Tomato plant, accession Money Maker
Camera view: bottom (45 deg); turntable rotation: 210 degrees
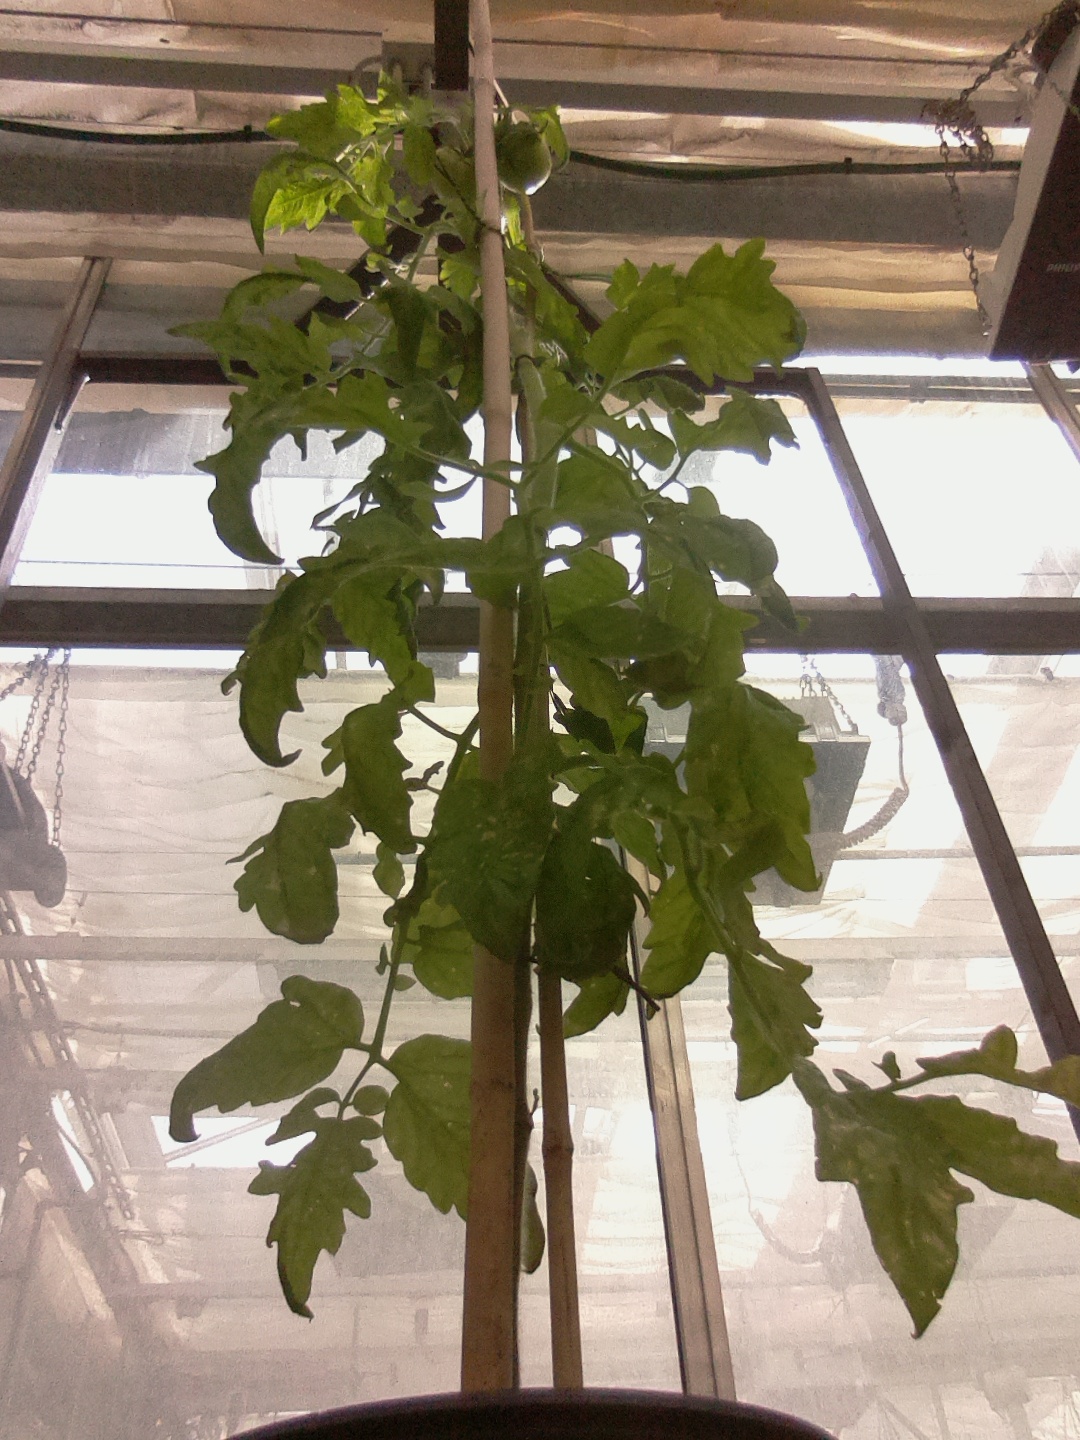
BBCH growth stage 79: 90% -100% of final fruit size